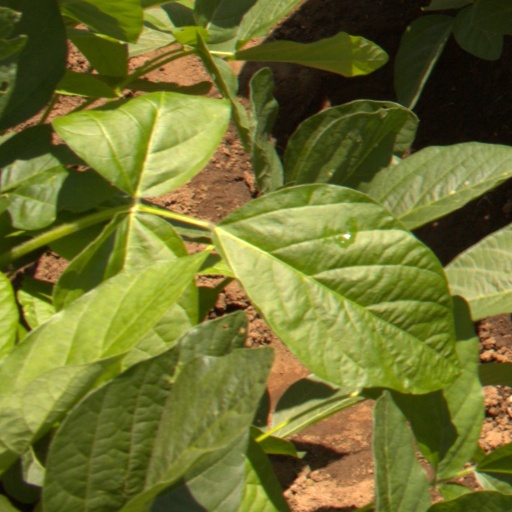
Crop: soybean